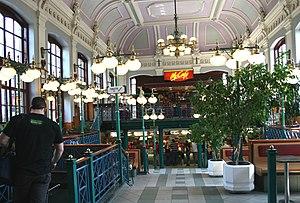
Le McDonald's Nyugati est un restaurant de la chaîne McDonald's se trouvant dans la gare de Budapest-Nyugati, en Hongrie. Il est réputé comme « le plus beau McDonald's du monde ».